Pretin

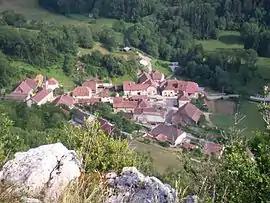
A general view of Pretin

Pretin is a commune in the Jura department in Bourgogne-Franche-Comté in eastern France.